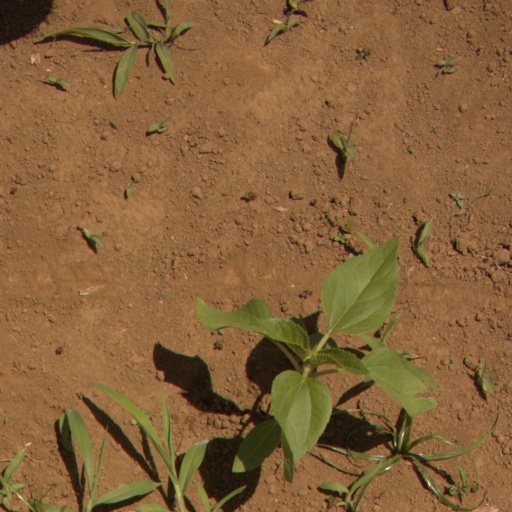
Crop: Jerusalem artichoke